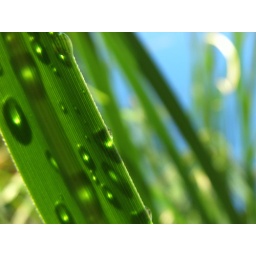
Droplets refract light which shines through the back of a green blade. I really like the green and blue in this.